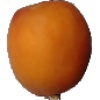
Label: Apricot 1